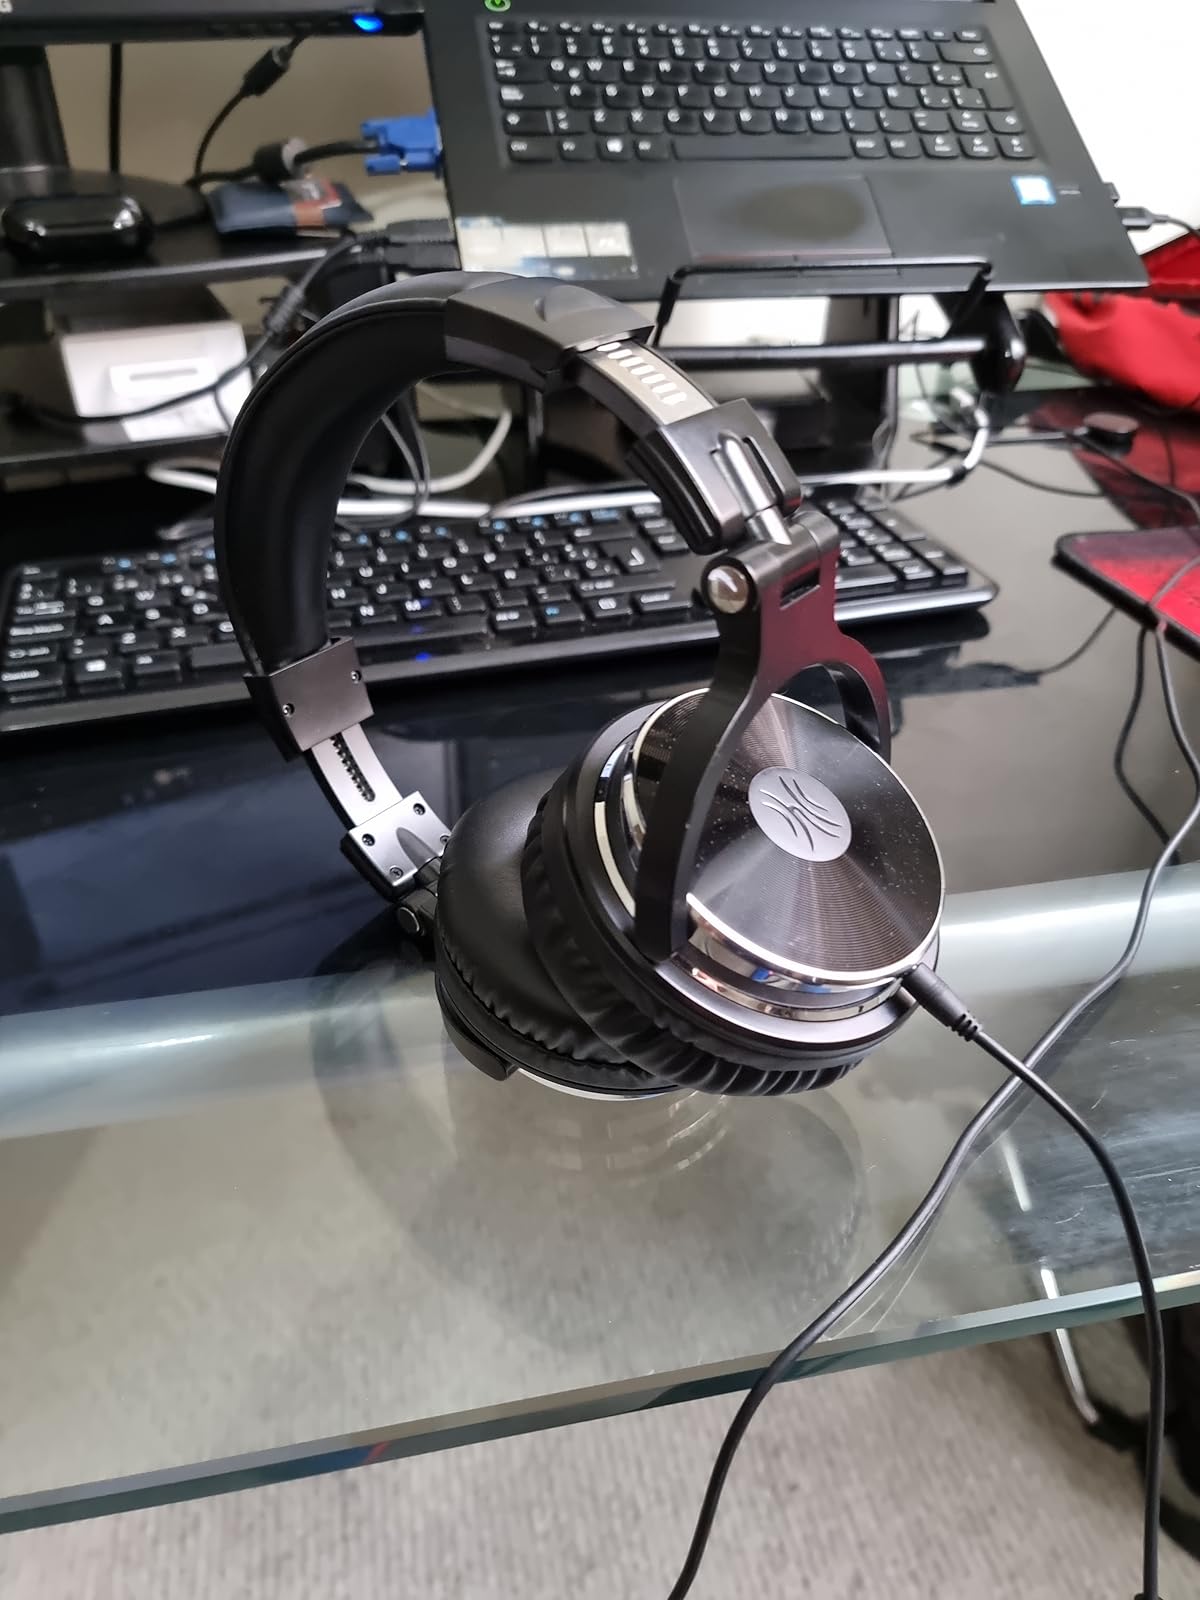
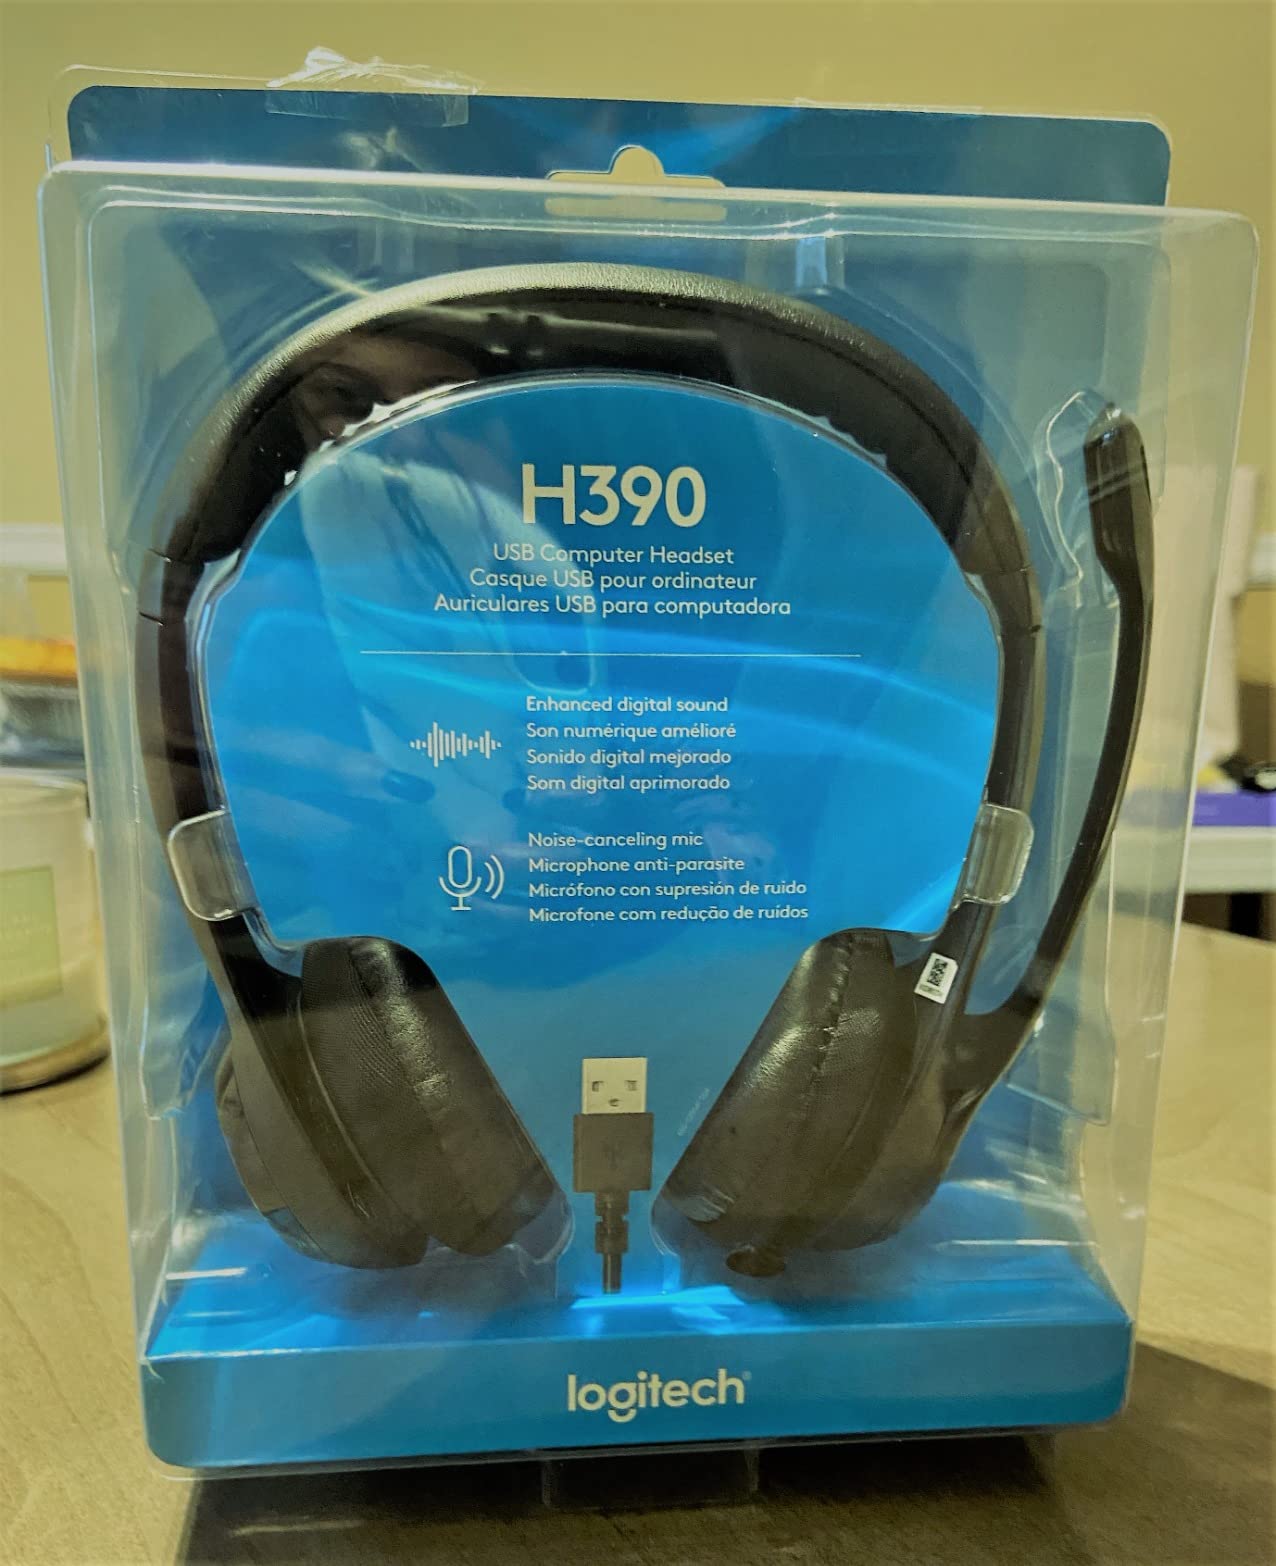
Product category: headphones
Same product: no